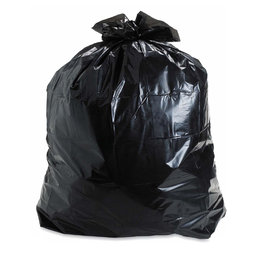
Label: plastic